French Tarot

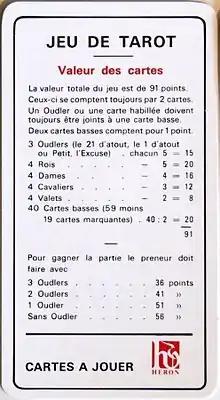
Card values in French Tarot

Three cards known as "oudlers" (honours) are of particular importance in the game: the 1 of trumps ("le petit" or "Little one"), the 21 of trumps ("le monde" or "The World", a holdover from the name of this card in the Tarot of Marseilles), and the "Excuse" (the Fool). These cards, when captured by the high bidder, lower the point threshold needed to fulfil the contract. In colloquial French, "oudlers" are often referred to as "bouts" (ends).